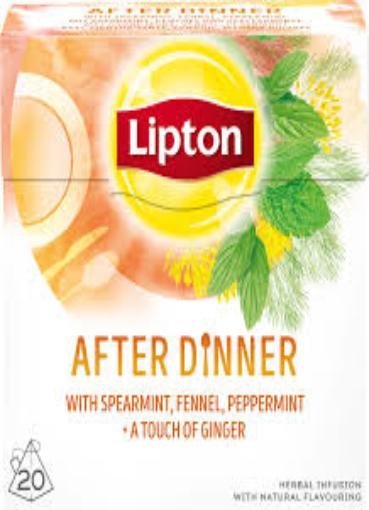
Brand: After Dinner
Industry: Necessities